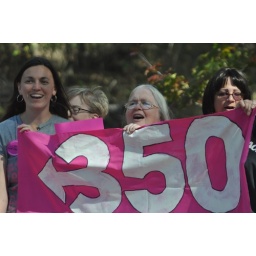
The Code Pink retreat at The Farm ecovillage in Summertown,Tennessee plants trees for 10-10-10. Credit: The Farm News Service(open source)